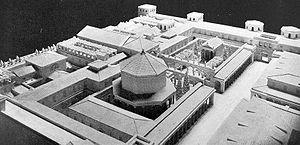
Le palais de Dioclétien est la résidence impériale fortifiée construite par l'empereur Dioclétien sur la côte dalmate pour s'y retirer après son abdication volontaire en 305. C'est l'un des édifices de l'Antiquité tardive les mieux conservés. Ces vestiges sont préservés dans le cœur historique de Split, en Croatie. Contrairement à une légende populaire, la ville — Spalatum en latin — doit son nom à celui de la cité grecque voisine d'Aspalathos — « buisson blanc » — et non au terme latin signifiant palais — palatium. L'empereur Dioclétien y a vécu l'essentiel des dernières années de sa vie et, à sa mort, son corps a été déposé dans un sarcophage placé dans le mausolée qu'il y avait fait construire.